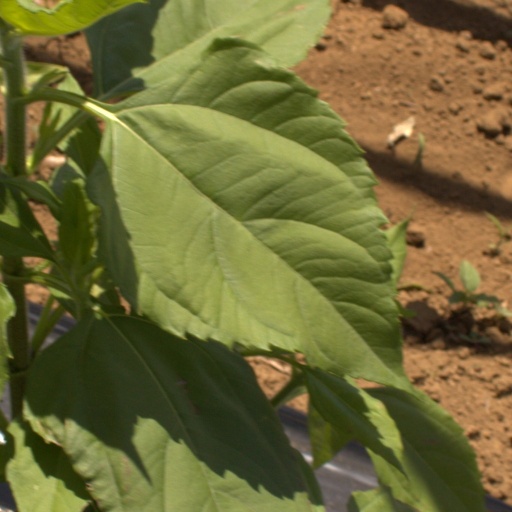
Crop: Jerusalem artichoke